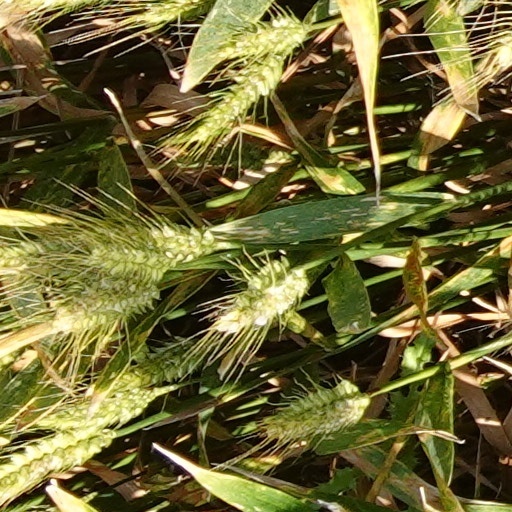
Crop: wheat